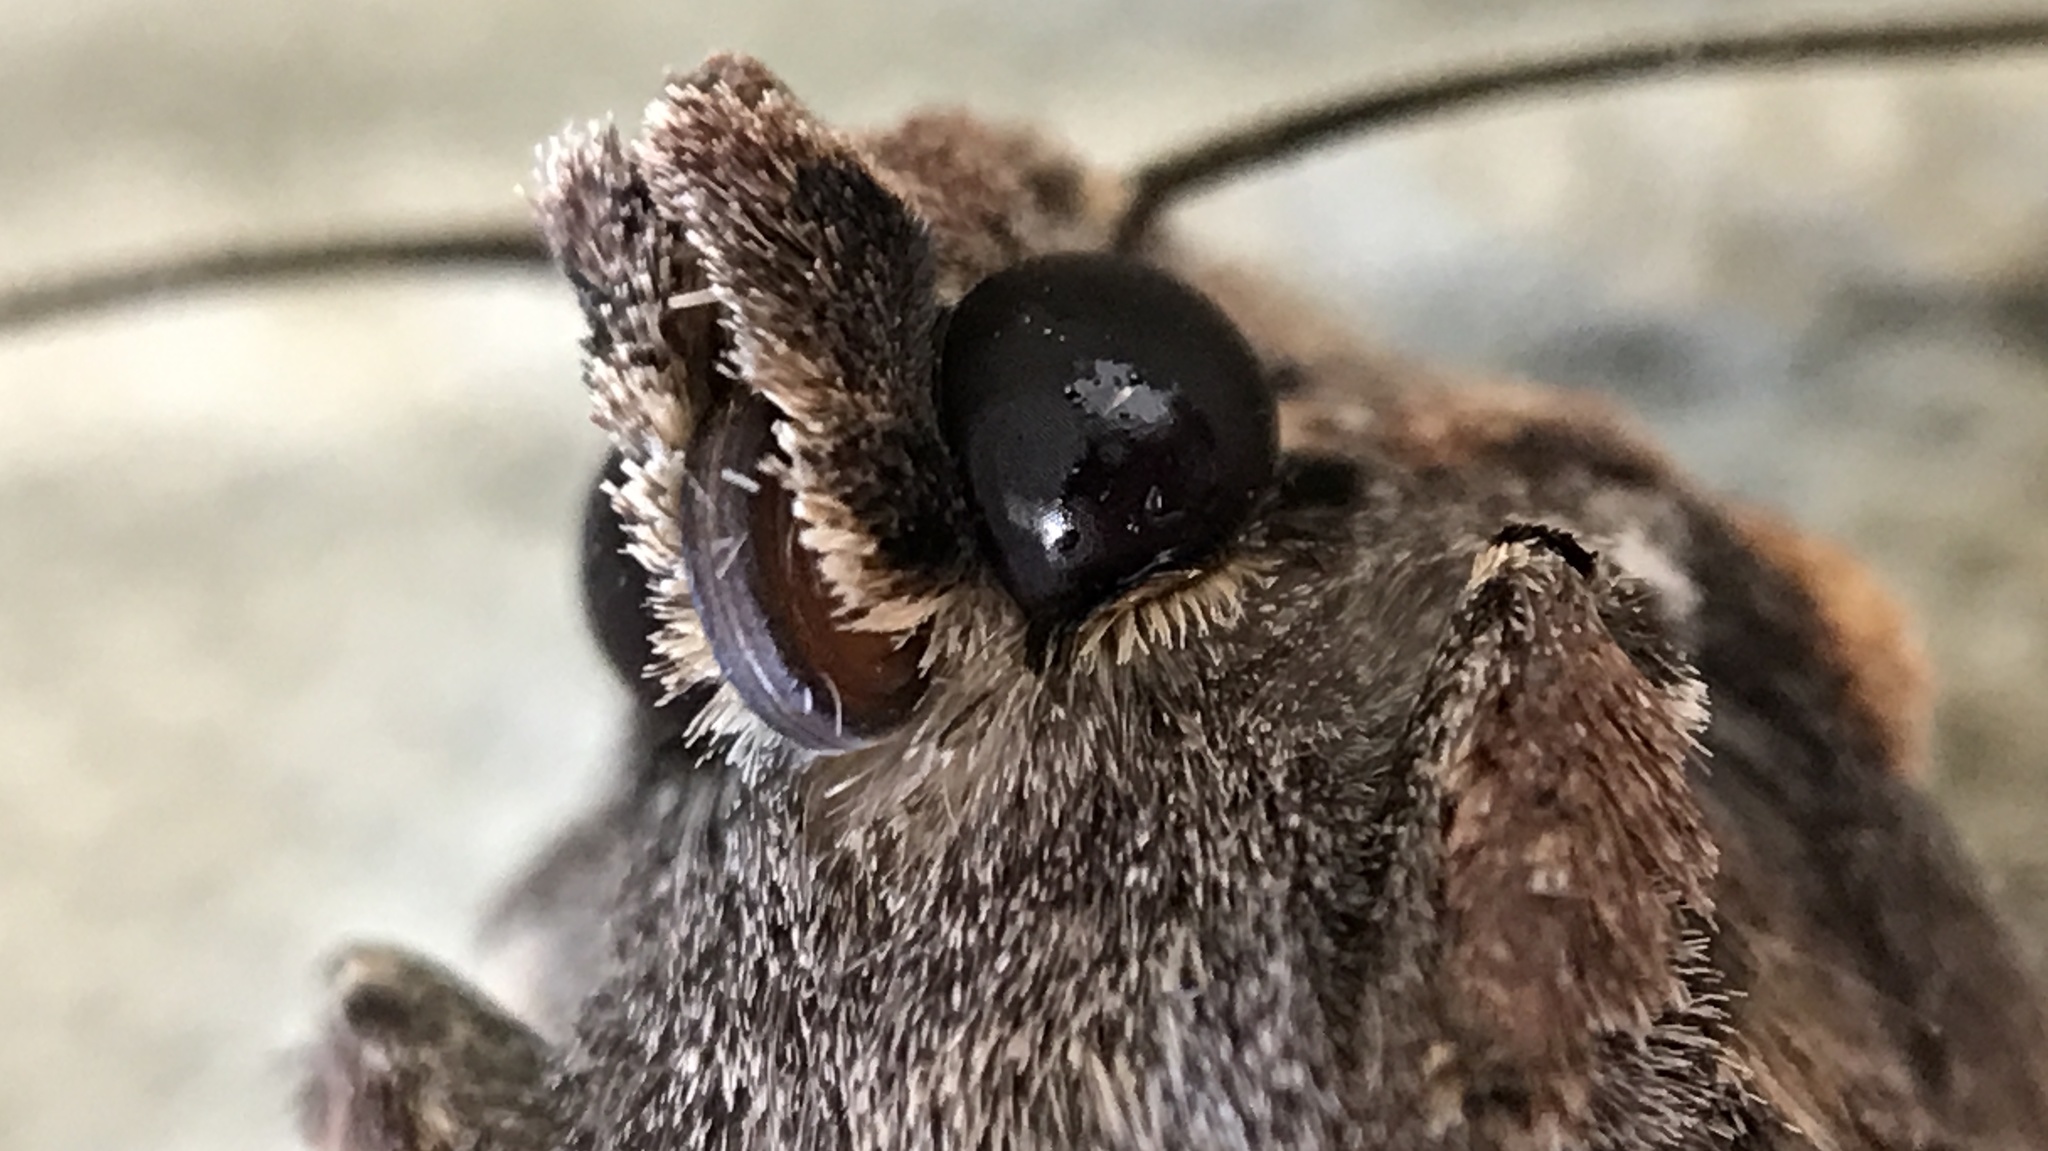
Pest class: cutworms